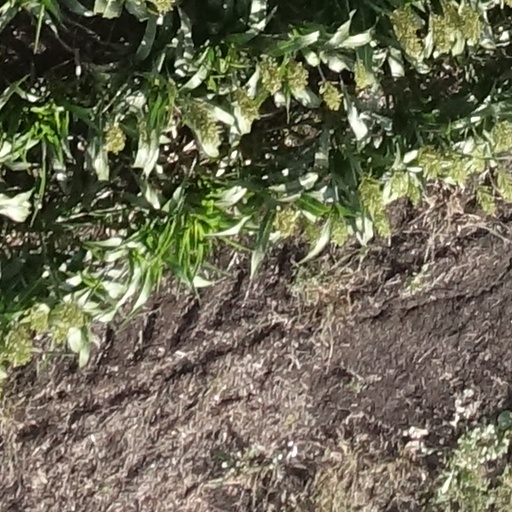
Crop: sorghum